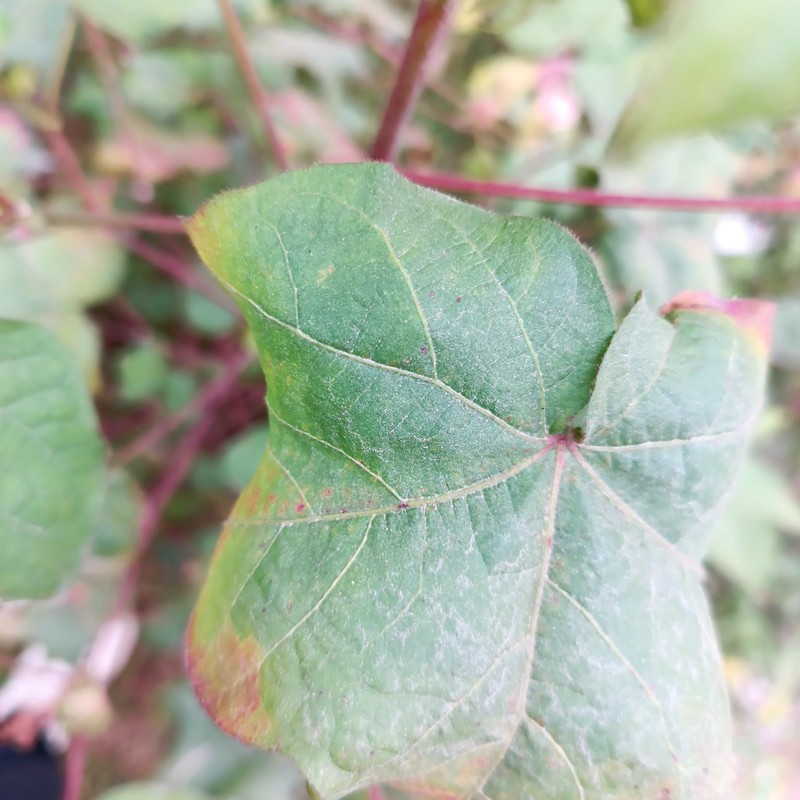
Label: Leaf Redding